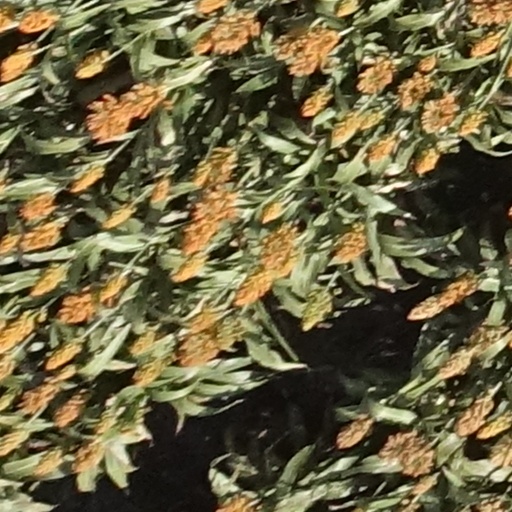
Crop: sorghum